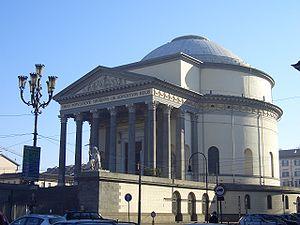
Turin est une ville italienne, chef-lieu de la ville métropolitaine de Turin et de la région du Piémont. Turin a été la capitale des États de Savoie de 1563 à 1713, du royaume de Sicile de 1713 à 1720, du royaume de Sardaigne de 1720 à 1861 et du royaume d'Italie de 1861 à 1865.
L’église de la Très-Sainte-Trinité, ou église de la Sainte-Trinité, est une église catholique située à La Trinité, en France.